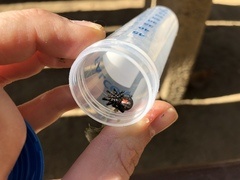
Species: Lactrodectus_hesperus